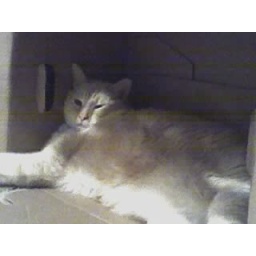
sky in a box